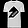
Label: T - shirt / top